Jean-Victor Bertin

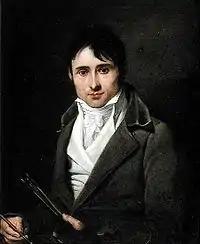
Portrait of Bertin by Robert Lefèvre, now at the Musée Marmottan Monet

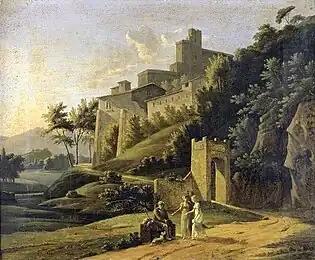
Landscape with a Fortress

Jean-Victor Bertin (20 March 1767 – 11 June 1842) was a French painter of historical landscapes, inspired by Italy and known for the minute detail of his classical style.